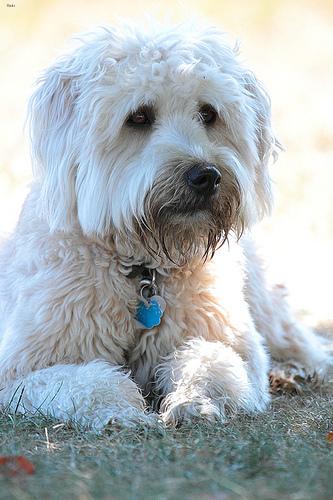
Breed: wheaten terrier